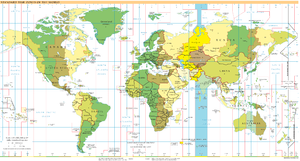
UTC+5
Verdenskort med UTC+5 markeret med gul for landområder og blå for havområder
UTC+5 er betegnelsen for den tidszone hvor klokken er 5 timer foran UTC.